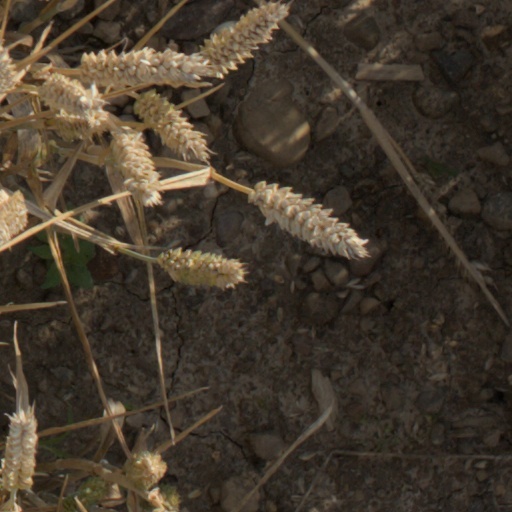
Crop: wheat